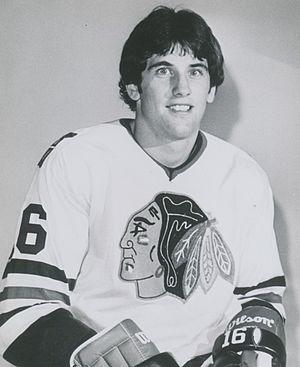
Gregory Vaydik est un joueur professionnel canadien de hockey sur glace.